Leeds Road

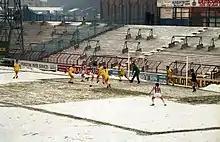
Huddersfield Town taking on Oxford United at Leeds Road in 1982.

The ground was opened in September 1908 with a friendly against Bradford Park Avenue.